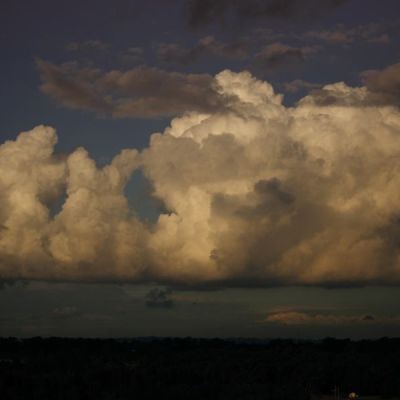
Cloud type: Cumulus (Cu)